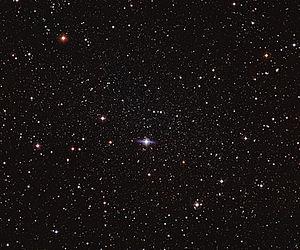
La galaxie naine de la Carène est une galaxie naine sphéroïdale qui fait partie de notre Groupe local. Elle fut découverte en 1977 par R. D. Cannon, T. G. Hawarden et S. B. Tritton.